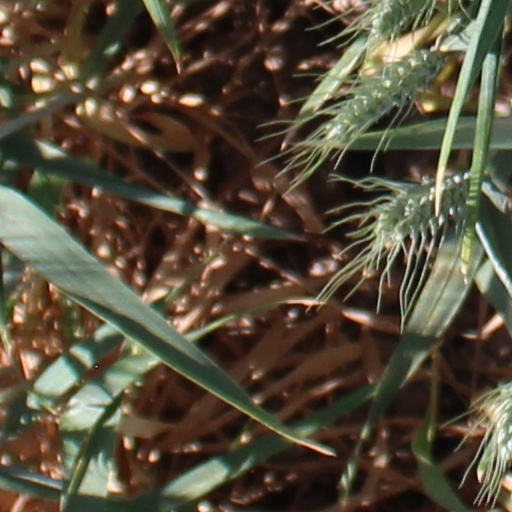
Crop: wheat